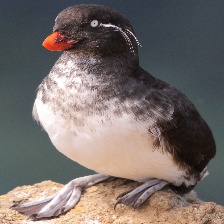
Species: PARAKETT  AUKLET
Scientific name: AETHIA PSITTACULA